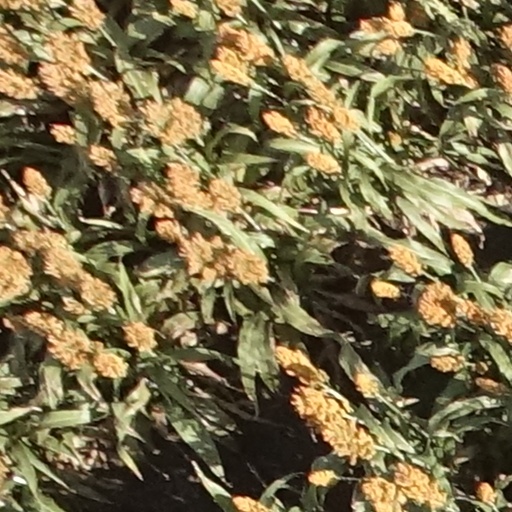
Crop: sorghum